Type 39 torpedo boat

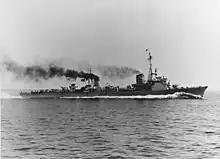
The former "T35" (as "DD-935") running trials off Boston, Massachusetts, 14 September 1945

The bridge wing 2 cm mounts were replaced by twin mounts in 1943–1944. In January–February 1944, "T22", "T23", "T24" and "T27" had their bridge wing guns replaced by quadruple mounts, FuMB7 "Naxos" and FuMB8 "Wanz G" radar detectors fitted and a rangefinder installed on the searchlight platform amidships. Other boats received a FuMO 63 K "Hohentwiel" radar on the searchlight platform and all of them were fitted with a variety of radar detectors late in the war. The 1944–1945 anti-aircraft suite for these ships is not known in detail. Either "T23" or "T28" received single 3.7 cm, either the Flak M42 or the Flak M43, or Bofors guns in lieu of the bridge wing guns and the twin 3.7 cm SK C/30 guns. "T33" and "T36" may also have had two twin-gun 2 cm mounts forward of the bridge.